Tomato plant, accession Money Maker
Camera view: vertical (180 deg); turntable rotation: 300 degrees
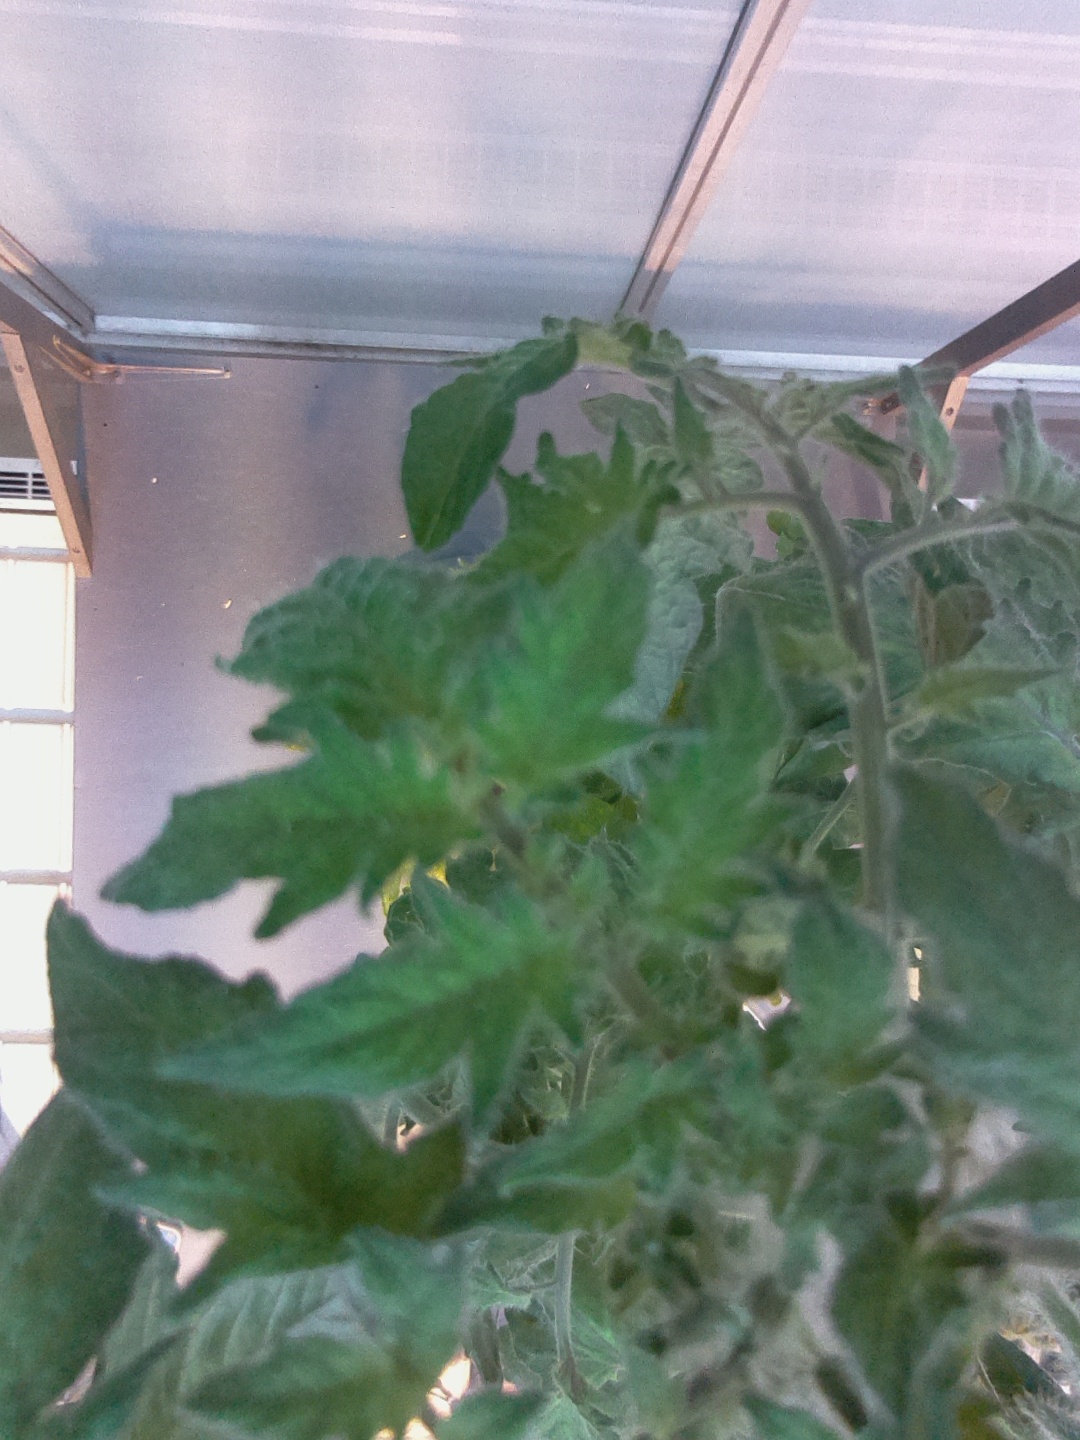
BBCH growth stage 70: Fruits at the main stem or branches visibles